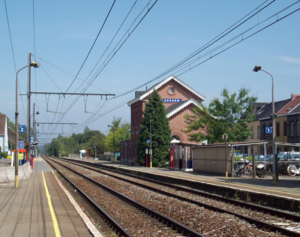
La gare d'Okegem est une gare ferroviaire belge de la ligne 90, de Denderleeuw à Jurbise, située à Okegem section de la ville de Ninove, dans la province de Flandre-Orientale en région flamande.